Hugo, Oklahoma

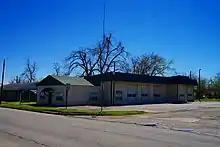
Little Dixie Transit in Hugo

This was part of the Indian Territory to which the United States government relocated Native American tribes from east of the Mississippi River in the 1830s under its Indian Removal policy. Among the nations relocated here were the Choctaw, for whom the county is named. They were one of what were called the "Five Civilized Tribes" of the southeastern United States, as some of their people had adopted many elements of European-American culture. When they relocated, they brought with them the numerous enslaved African-Americans whom they held as workers and property.